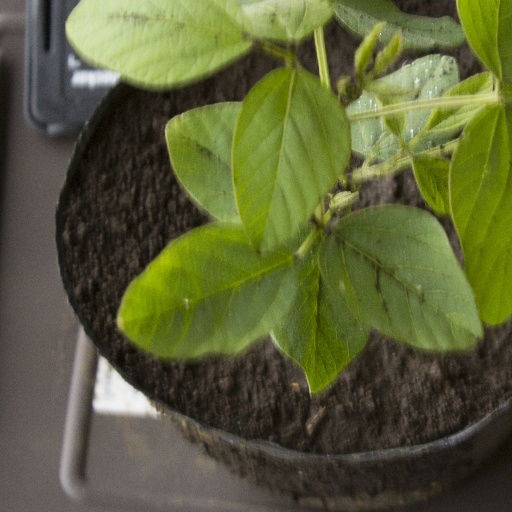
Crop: soybean